History of antisemitism in the United States

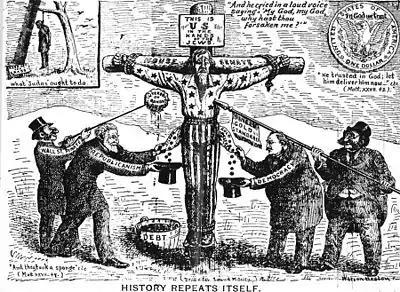
An antisemitic political cartoon in an issue of "Sound Money" magazine which appeared in 1896. "This is the U.S. in the Hands of the Jews", portraying Uncle Sam being crucified like Jesus. Two figures labeled "Wall Street Pirates" with caricatured Jewish features poke him with a spear and raise a poisoned sponge to his lips. The tub of poison is labeled "Debt", the poisoned sponge "Interest on Bonds", and the spear "Single Gold Standard". Below, figures labeled "Republicanism" (Caricature of James G. Blaine) and "Democracy" (Caricature of Grover Cleveland) pick Uncle Sam's pockets.

In the middle of the 19th century, a number of German Jewish immigrants founded investment banking firms which later became mainstays of the industry. Most prominent Jewish banks in the United States were big city investment banks, rather than local commercial banks. Although Jews played only a minor role in the nation's small town banks, system, the prominence of Jewish investment bankers such as the Rothschild family in Europe, and Jacob Schiff, of Kuhn, Loeb & Co. in New York City, made the claims of antisemites believable to some.